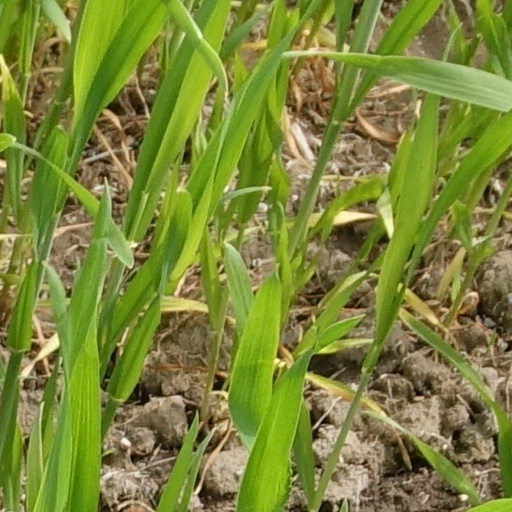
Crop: wheat